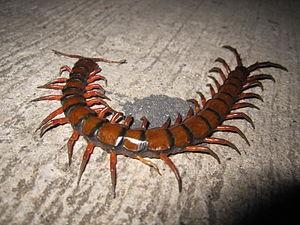
Scolopendra gigantea est la plus grande scolopendre au monde, elle mesure entre 25 et 30 centimètres, mais les spécimens âgés peuvent atteindre 40 centimètres. Elle vit dans les zones chaudes et humides, et il lui arrive de s'infiltrer dans les maisons. Venimeuse, elle est très agressive, sa morsure, si elle est très douloureuse, est rarement mortelle, sauf pour un enfant ou un adulte fragilisé.